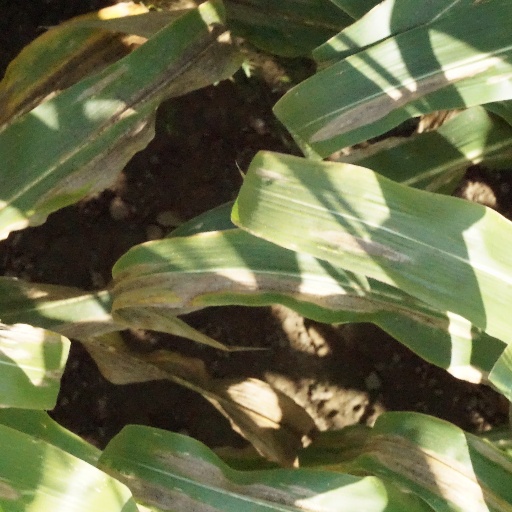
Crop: maize; corn